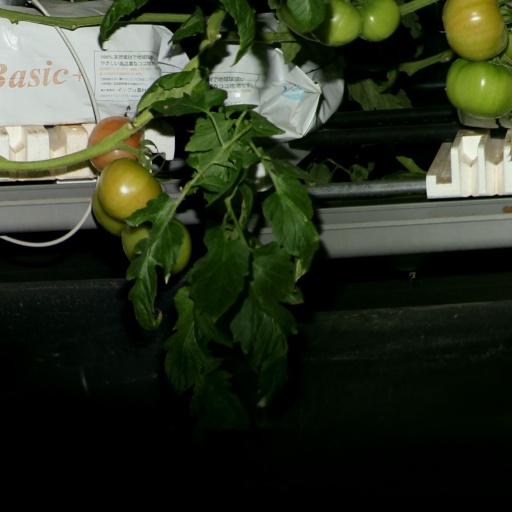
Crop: tomato